History of Shinto

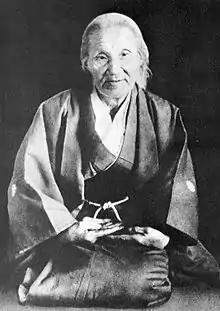
Nao Deguchi

In 1871 (the fourth year of the Meiji), a notice in the Grand Council of State Proclamation No. 234 defined shrines as "state religious services. Based on this, the way of shrines and Shinto in the pre-modern era was drastically changed, and a system in which shrines were controlled by the state, the so-called State Shinto, was formed.